EMD SD60

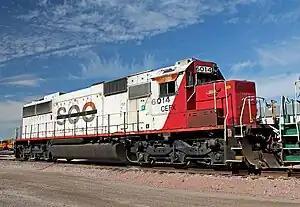
Ex-SOO SD60 no. 6014, now owned by CIT (CEFX), at Lincoln, Nebraska in October 2014.

The EMD SD60 is a , six-axle diesel-electric locomotive built by General Motors Electro-Motive Division, intended for heavy-duty drag freight or medium-speed freight service. It was introduced in 1984, and production ran until 1995.